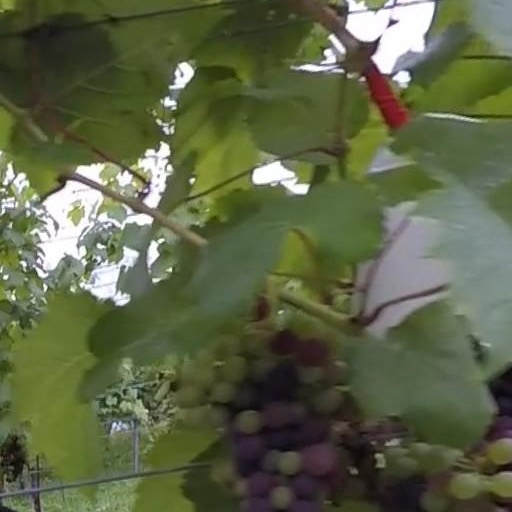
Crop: grape